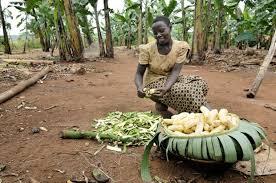
Kwenye eneo hili naona kuna mama mmoja anatoa maganda za ndizi ili apike ndizi,likiiva ale,kumbe ndizi hutumika chakula sio kama matunda pekee yake.